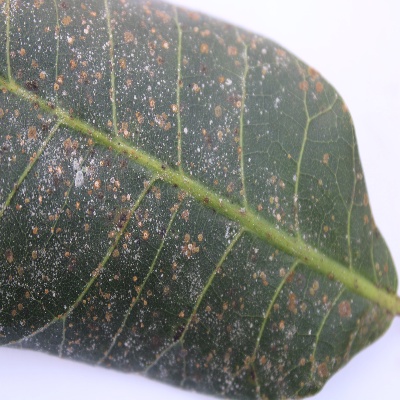
Crop: Cashew
Condition: red rust